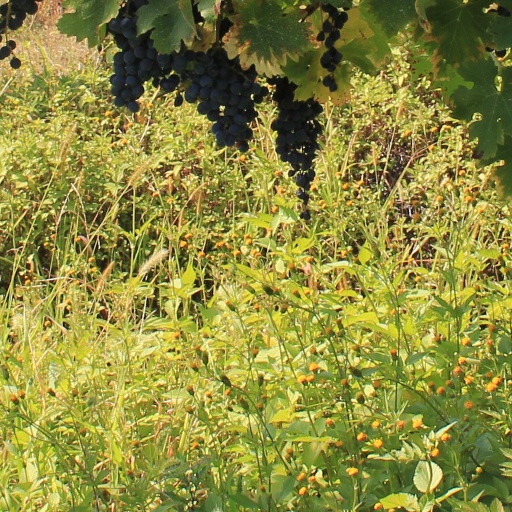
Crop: grape